Eglinton Country Park

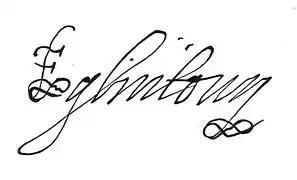
The signature of Hugh, 5th Earl of Eglinton in 1642

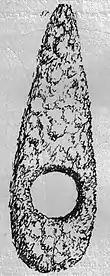
A prehistoric greenstone Axe-hammer found at Eglinton.

The Montgomerie family were involved in many historical events, however they are best known for the feud between themselves and the Cunninghames, Earls of Glencairn, living in and around Stewarton and Kilmaurs. In 1488 the Clan Montgomery burned down the Clan Cunningham's Kerelaw Castle. These two clans had a long feud, partly based on the rights of feudal superiority in old Cunninghame. In 1507 the 3rd Lord Eglinton was made the 1st Earl of Eglinton. During the 16th century the long-running feud continued between the Clan Montgomery and the Clan Cunningham. Eglinton Castle was burned down by the Cunninghams, and then the Montgomery chief, the 4th Earl of Eglinton, was ambushed and murdered by the Cunninghams at the Annick Water ford in Stewarton. The government of King James VI of Scotland eventually managed to get the rival chiefs to shake hands and keep the peace.